Sheboygan Lutheran High School

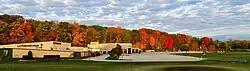
Sheboygan Lutheran High School campus

Sheboygan Lutheran High School is a private secondary school in Sheboygan, Wisconsin near the University of Wisconsin–Sheboygan campus on the city's southwest side. It is operated by the Lutheran High School Association of the Greater Sheboygan Area, Inc., an association of Lutheran Church – Missouri Synod (LCMS) congregations in the Sheboygan area.